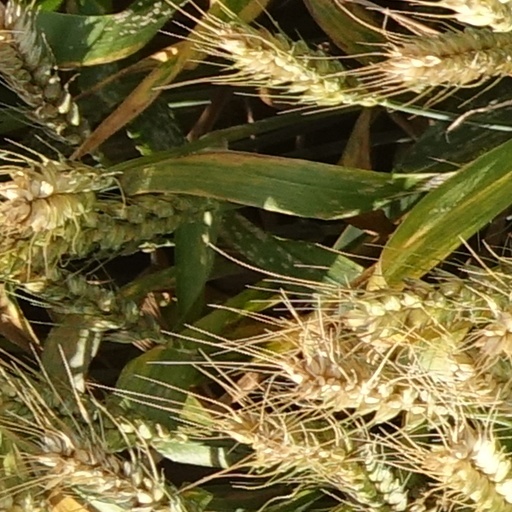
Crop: wheat